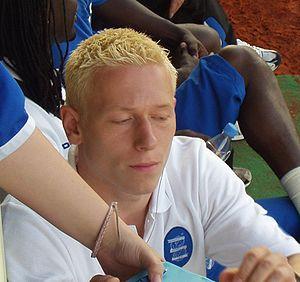
Mikael Kaj Forssell, né le 15 mars 1981 à Steinfurt, est un footballeur international finlandais qui évolue au poste d'attaquant de la fin des années 1990 à la fin des années 2010.